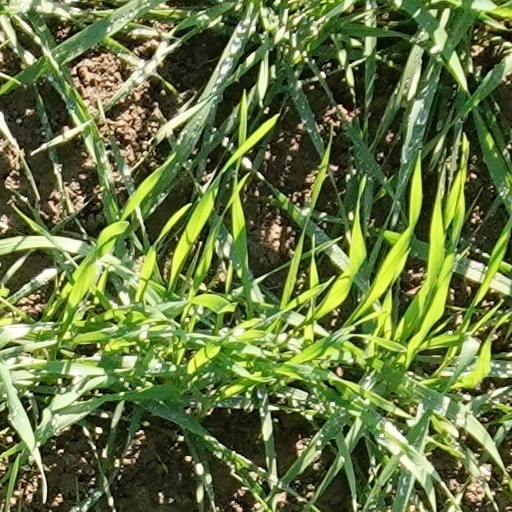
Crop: wheat